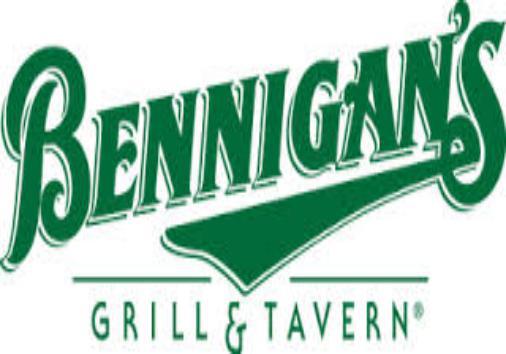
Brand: Bennigan's
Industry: Food